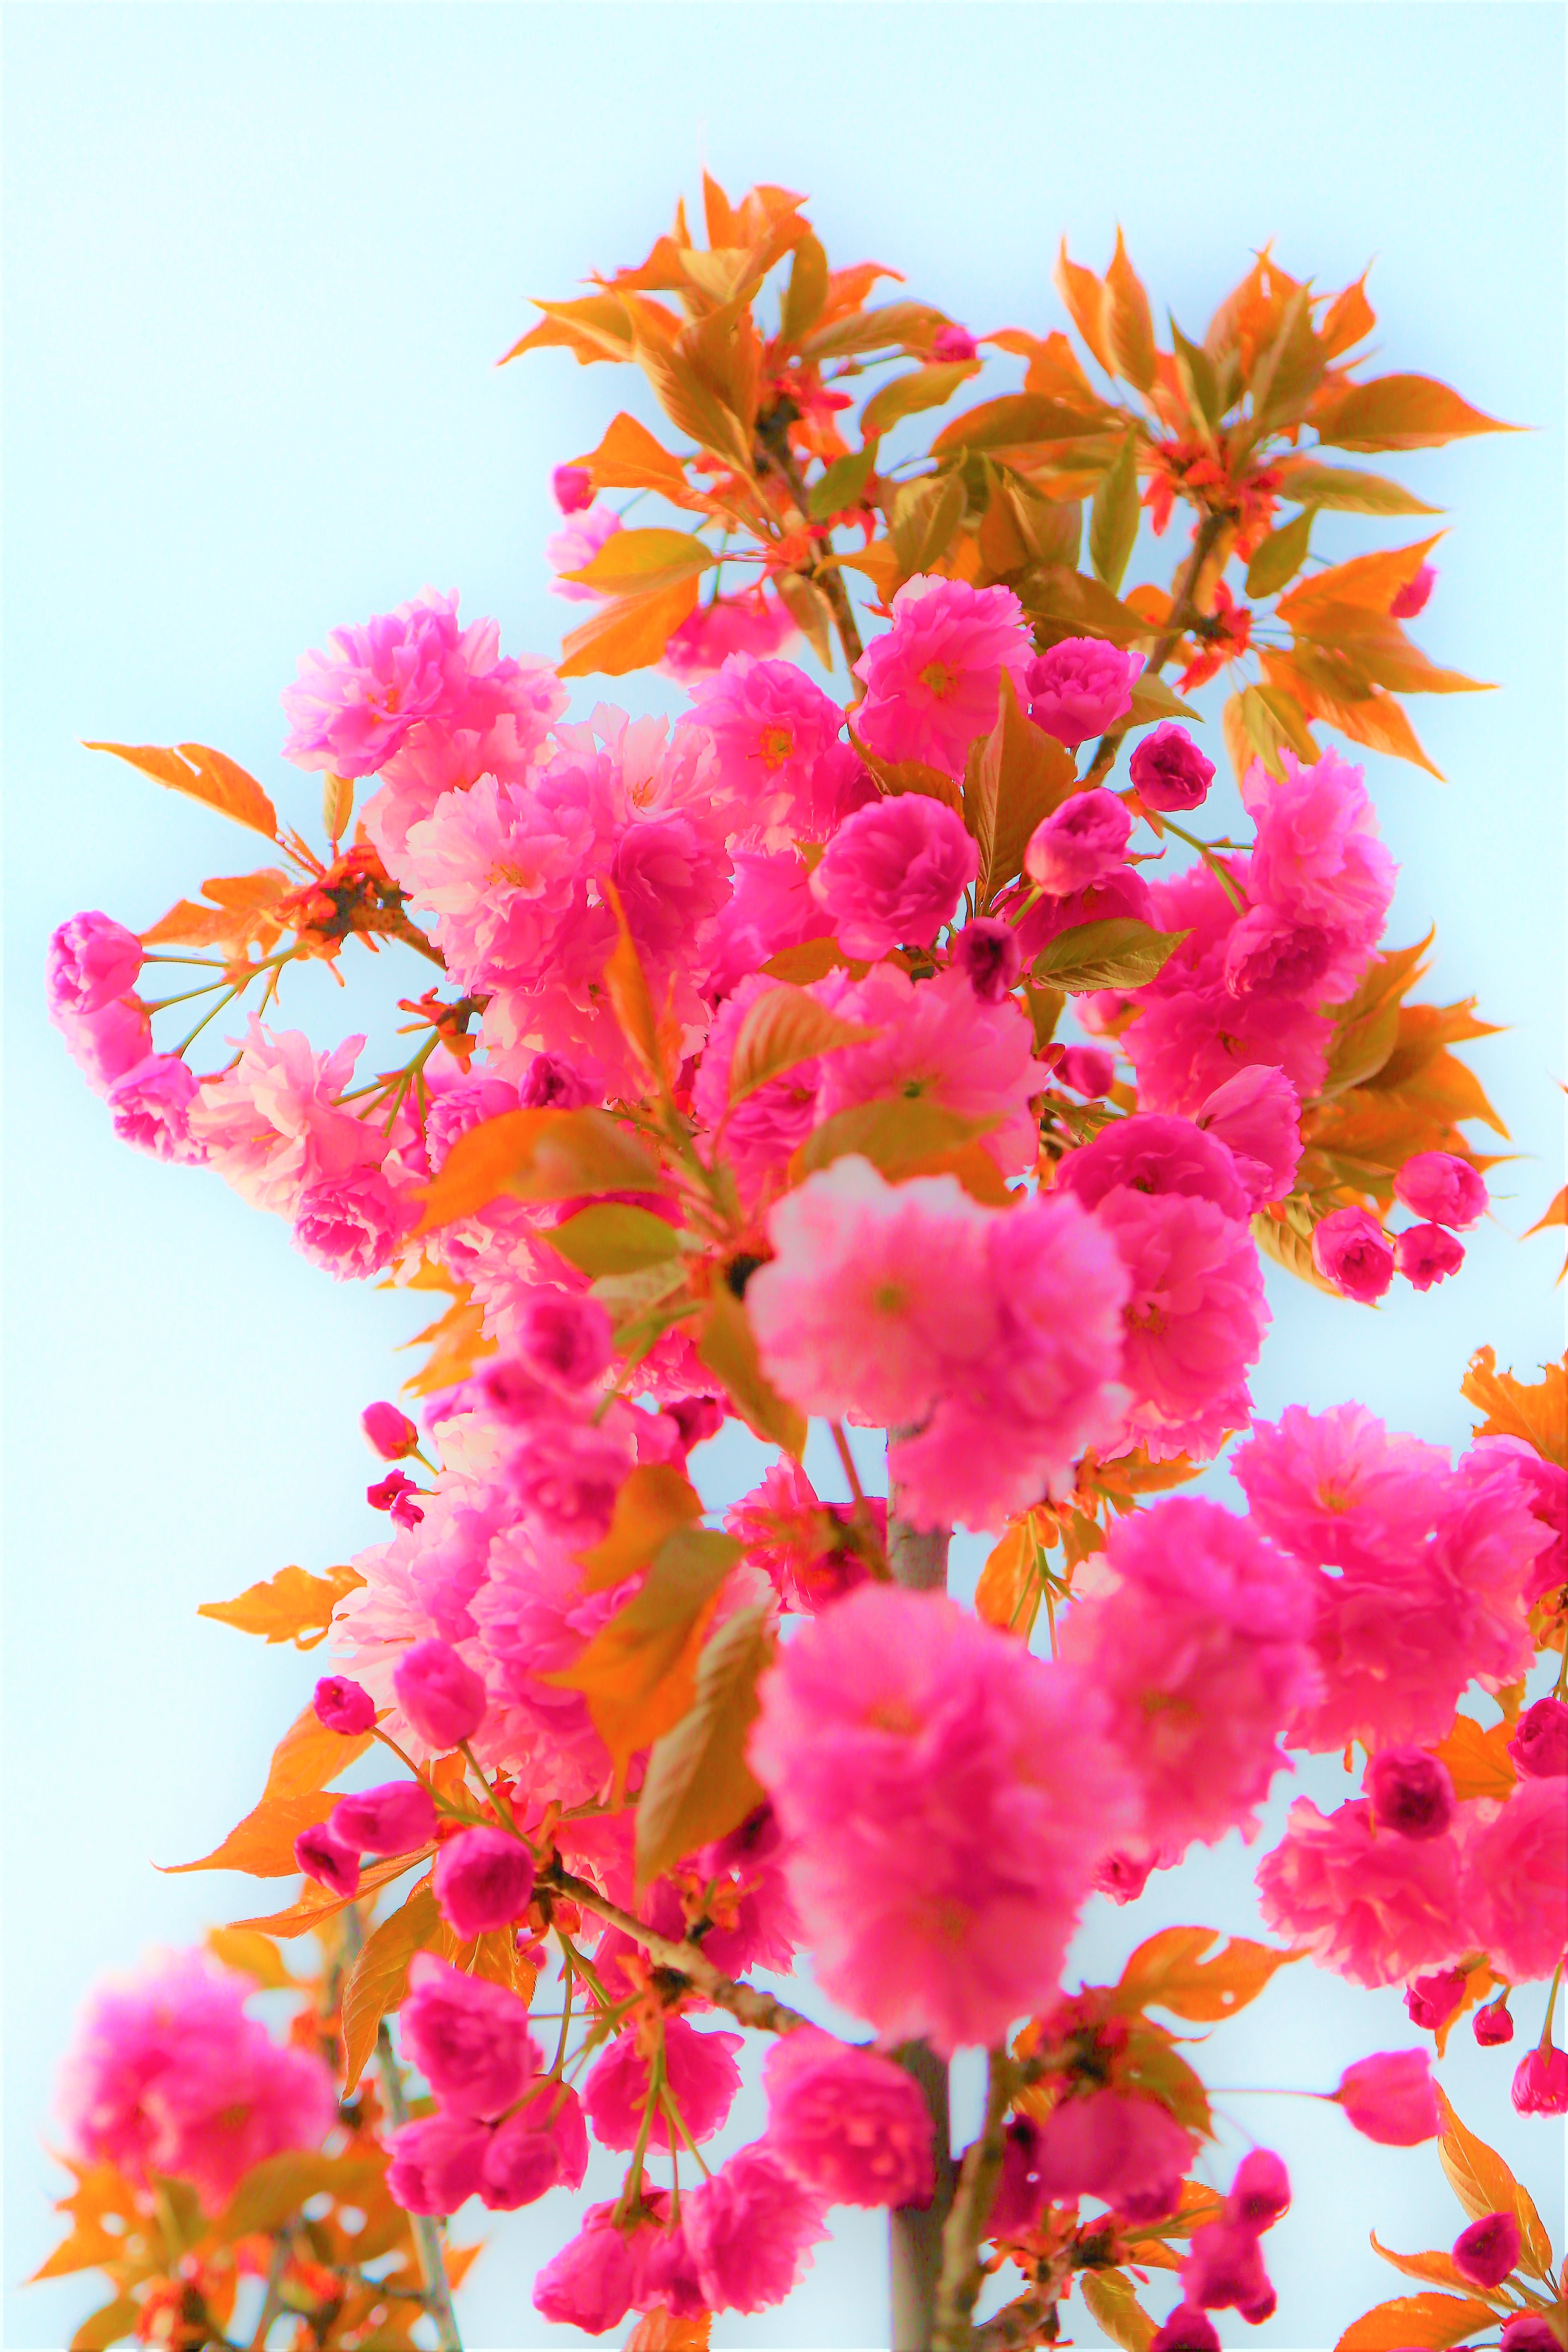
cherry, flower, nature, spring, beautiful, pink, tree, twig, plant, petal, flowering plant, artificial flower, branch, magenta, cut flowers